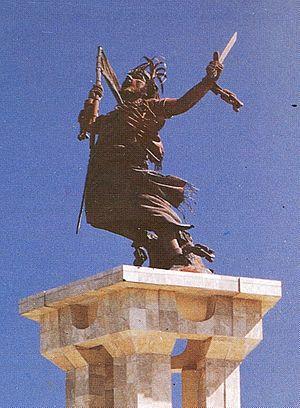
L'invasion du Timor oriental commence le 7 décembre 1975 lorsque les forces armées indonésiennes envahissent ce pays nouvellement indépendant en prenant le prétexte de la lutte contre le colonialisme. Le renversement de l'éphémère mais populaire gouvernement dirigé par le Front révolutionnaire pour l'indépendance du Timor oriental marque le point de départ d'une occupation violente de vingt-cinq années au cours de laquelle entre 60 000 et 100 000 soldats et civils est-timorais trouvent la mort.